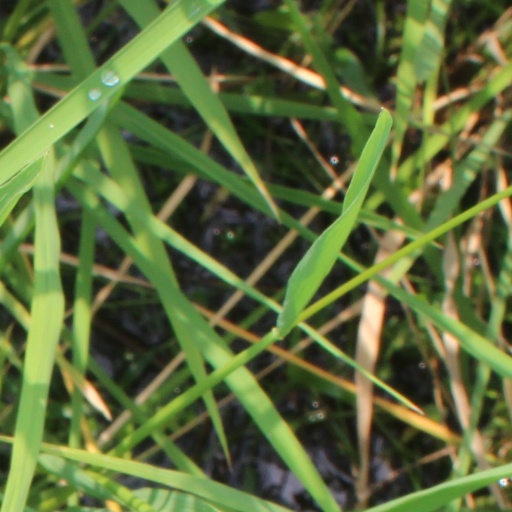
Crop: rice